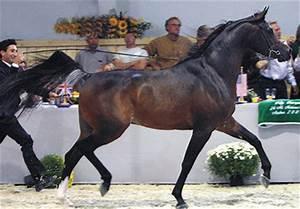
horse